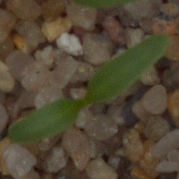
Label: sugar_beet